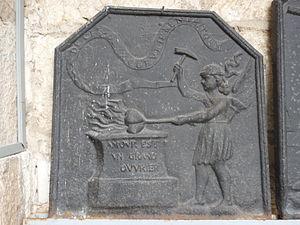
plaque de cheminée présentée à la Citadelle de Besançon.
En architecture, le contrecœur est le nom donné au mur de fond d'une cheminée ainsi qu'à la plaque de cheminée, souvent en fonte, que l'on accole à celui-ci. La taque désigne aussi la paroi, le mur.